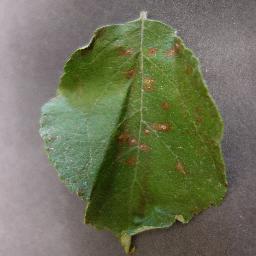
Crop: apple
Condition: cedar_rust